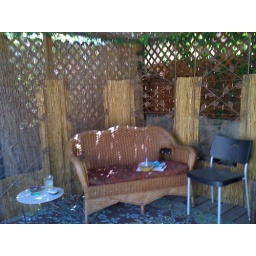
The chicken run goes around the back. I hope to acquire another wicker chair or loveseat at some point.